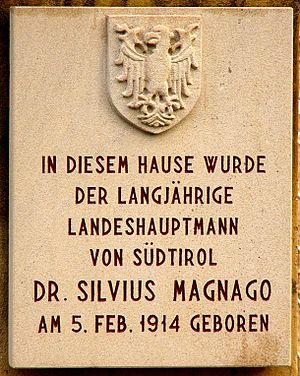
Silvius Magnago est un juriste italien et un homme politique. À la tête de la région pendant de longues années, il joua un rôle décisif dans l'acquisition par le Tyrol du Sud de son statut d'autonomie.